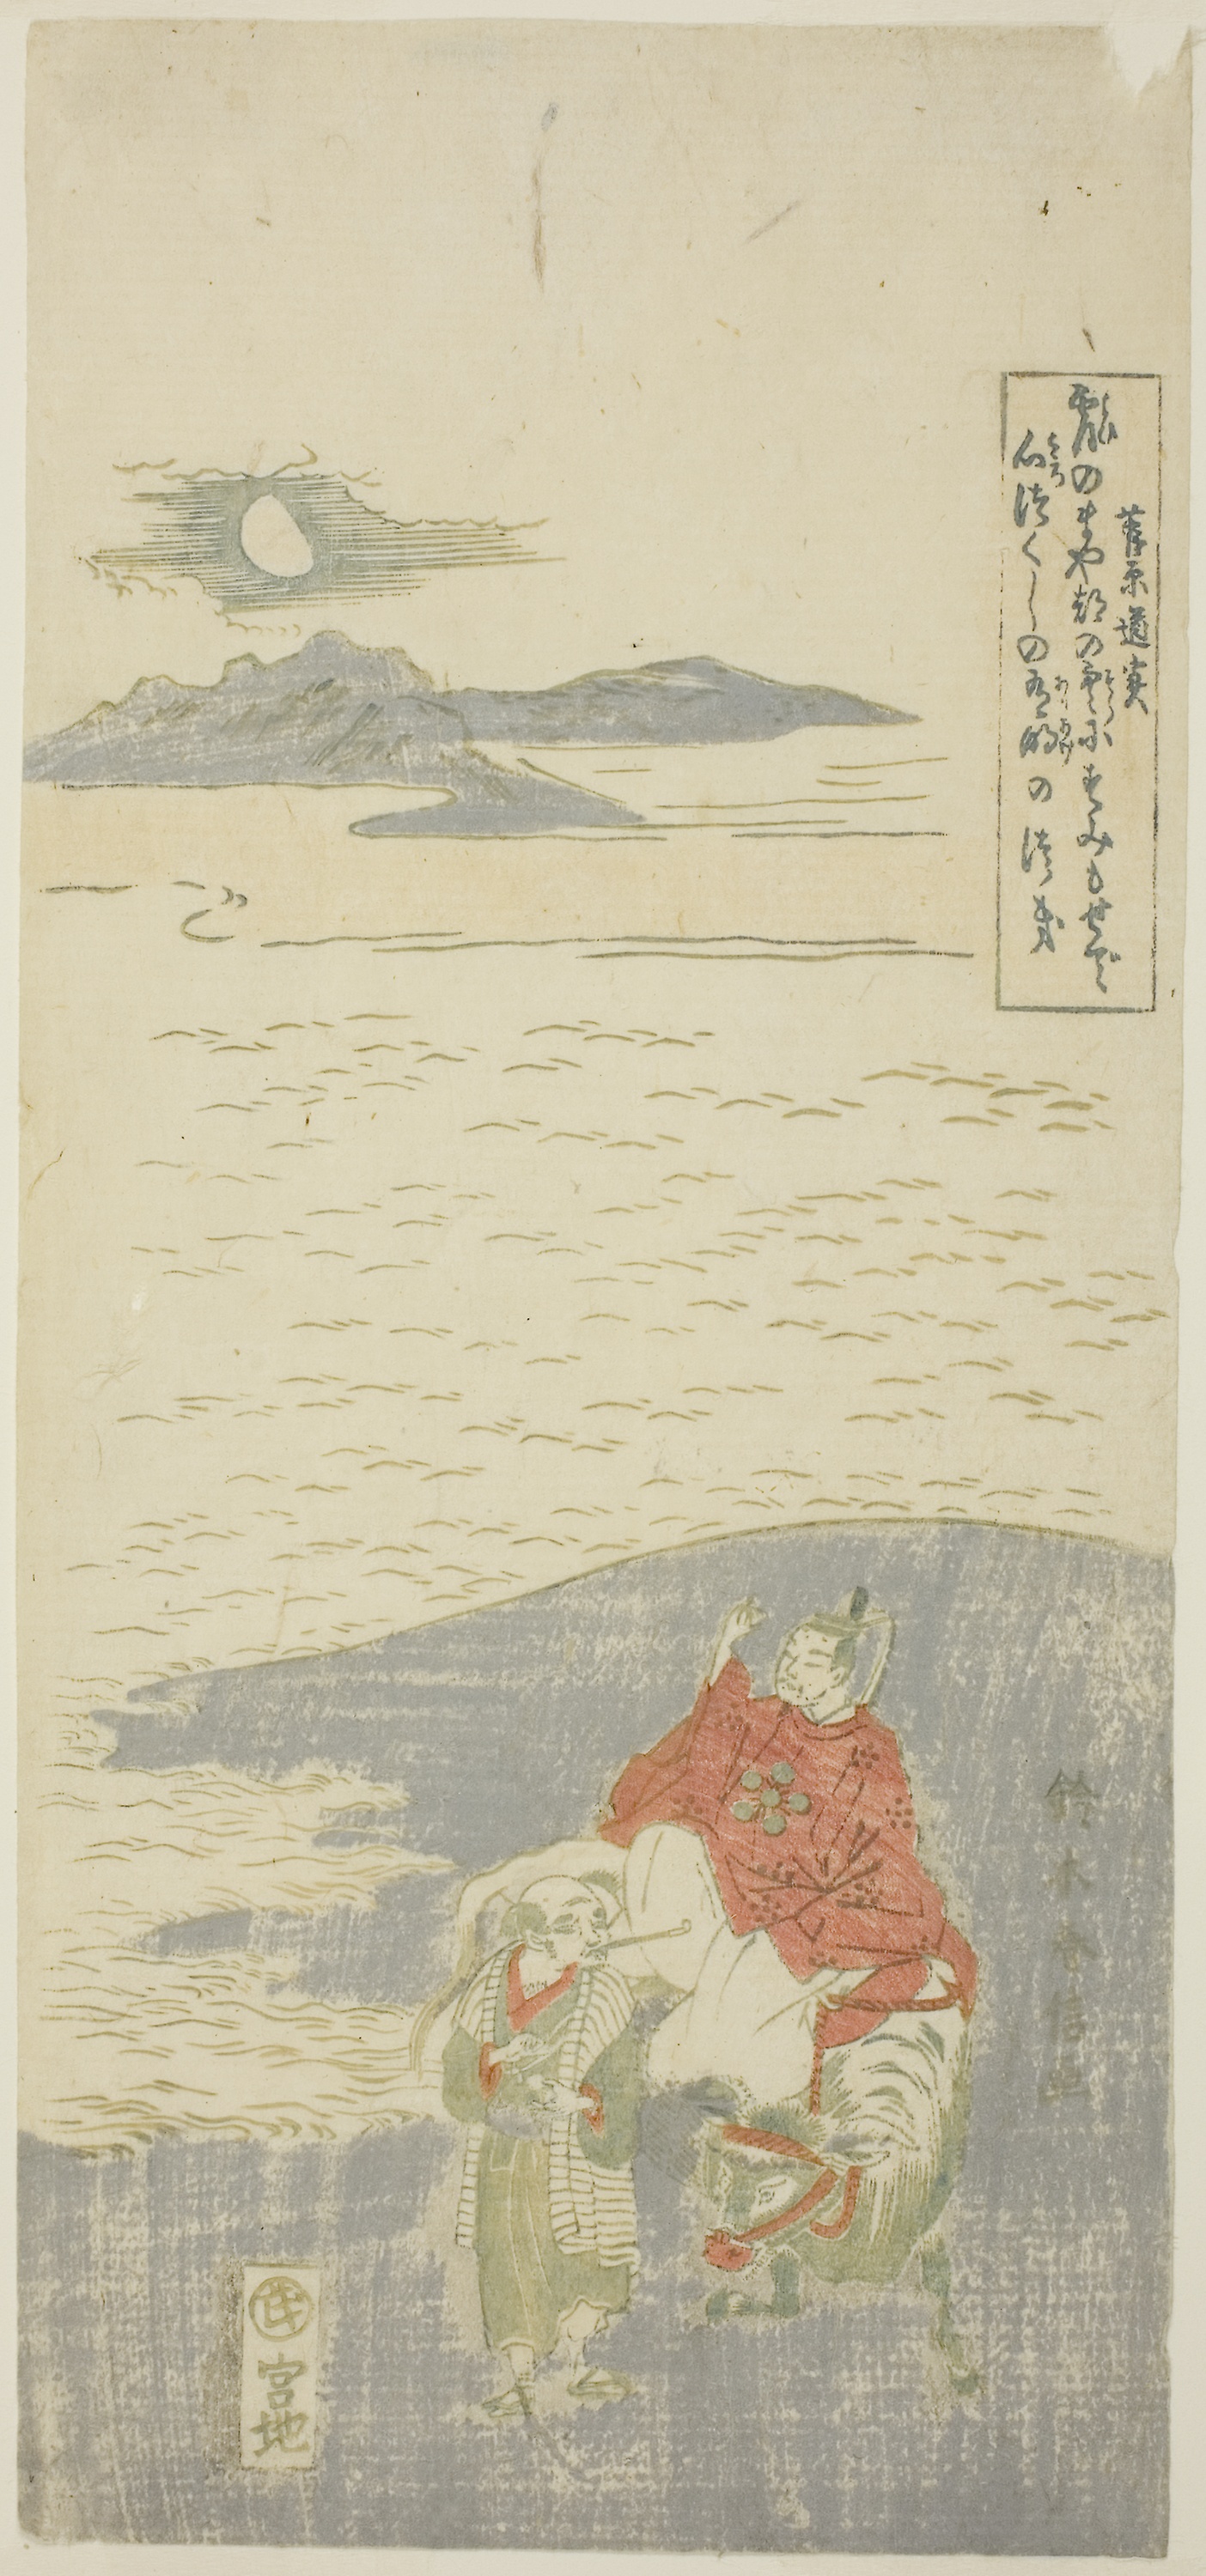
text, painting, art, paper, artwork, visual arts, illustration